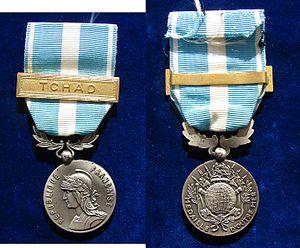
Georges Henri Lemaire, dit Georges Lemaire, né à Bailly le 19 février 1853 et mort à Paris le 21 août 1914, est un sculpteur et médailleur français.